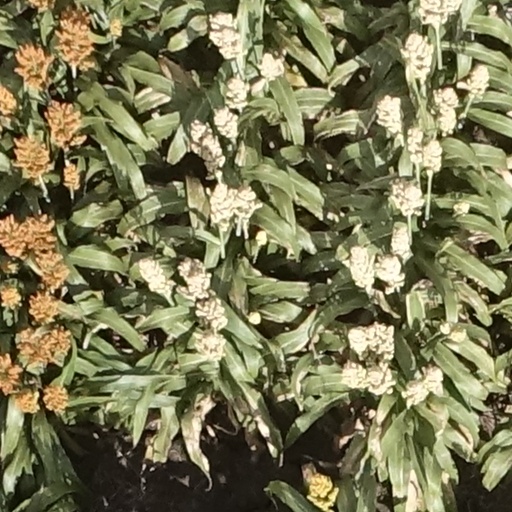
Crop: sorghum